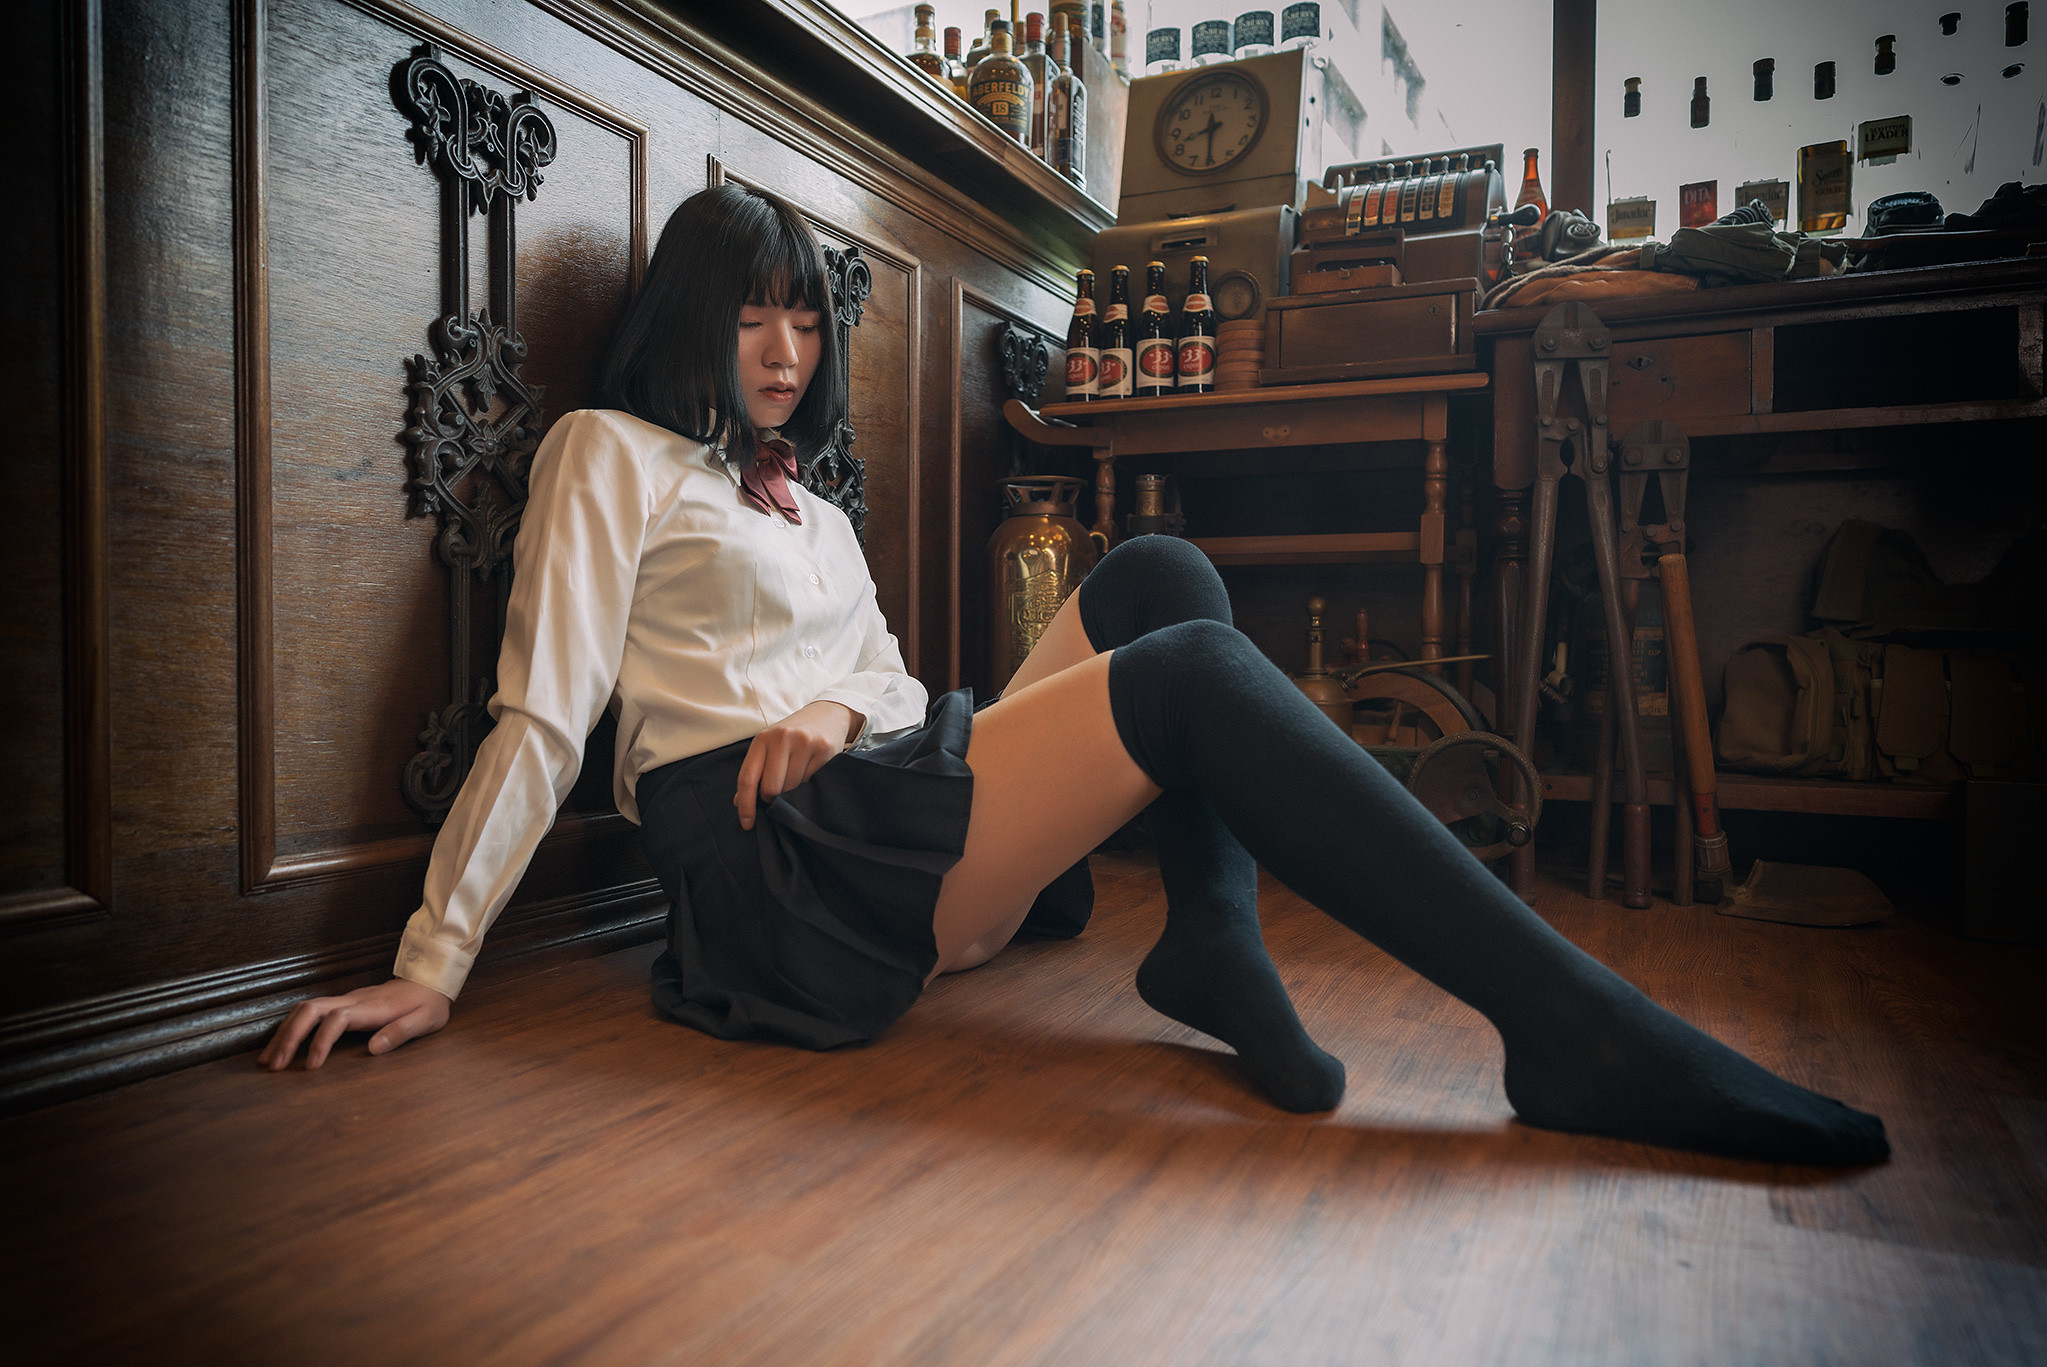
asian, girl, woman, wallpaper, sexy, models, photography, emotions, people, clothing, beauty, sweetness, portrait, leg, fashion, black hair, sitting, floor, footwear, model, flooring, human leg, room, tights, human body, long hair, photo shoot, thigh, brown hair, dress, wood, hardwood, flash photography, shoe, knee